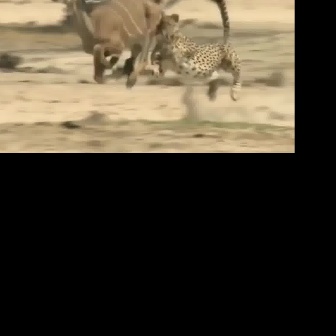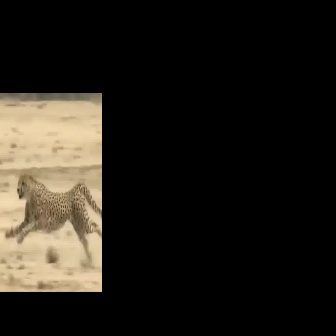
  Please identify the target specified by the bounding box [145,4,240,98] in the first image and locate it in the second image. Return the coordinates in [x_min,y_min,x_max,y_max] format.
Answer: [4,172,101,269]